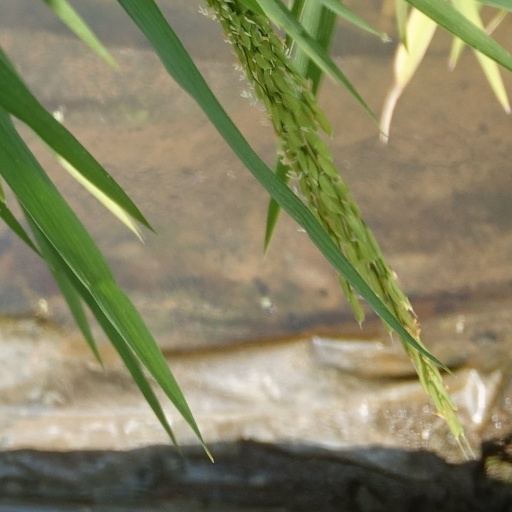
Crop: rice